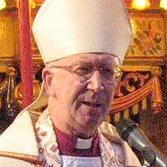
Age: 58